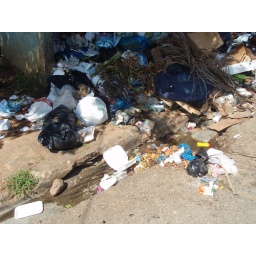
Chickens eating garbage on the sidewalk in Samana